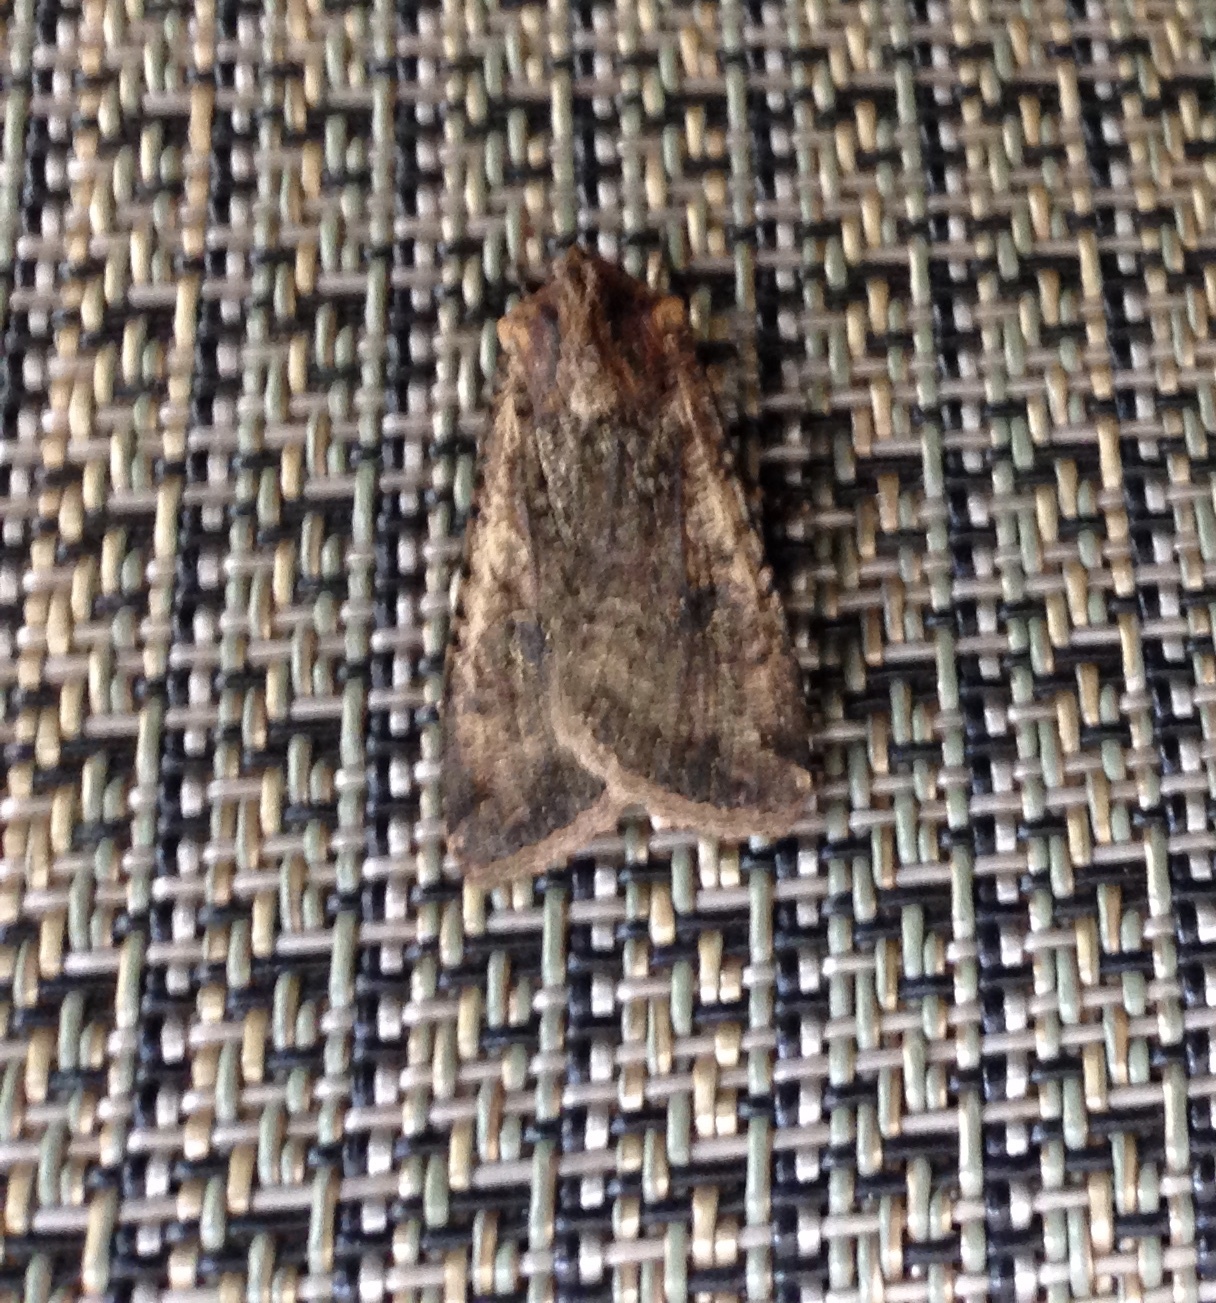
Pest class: cutworms